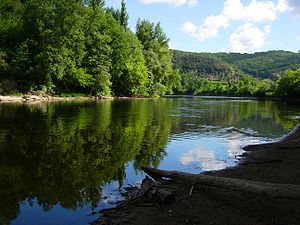
Dordogne (flod) / Geografi
Dordogne i Périgord
Dordogne er en flod i det sydvestlige og centrale Frankrig. Dordogne er 490 km lang. Den har et afvandingsområde på 23.870 km² og en middelvandføring på 450 m³/s.